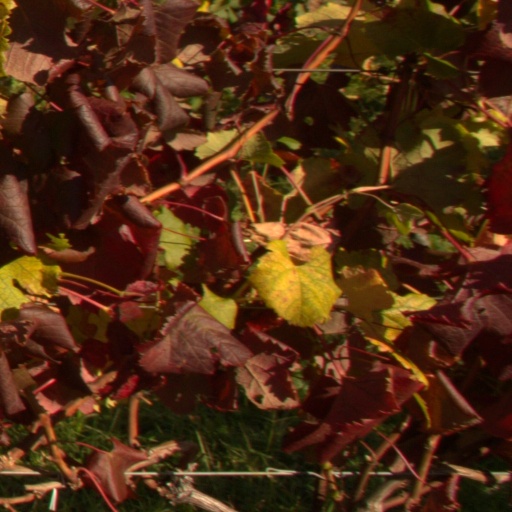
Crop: grape